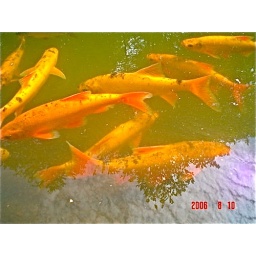
i tried to capture both, the fishes and a clear reflection of the trees in the water